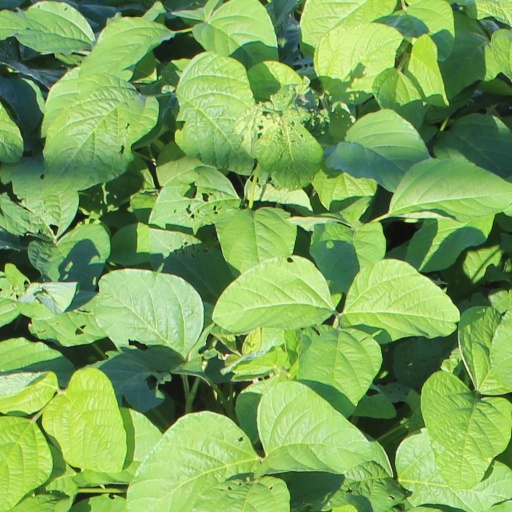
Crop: soybean